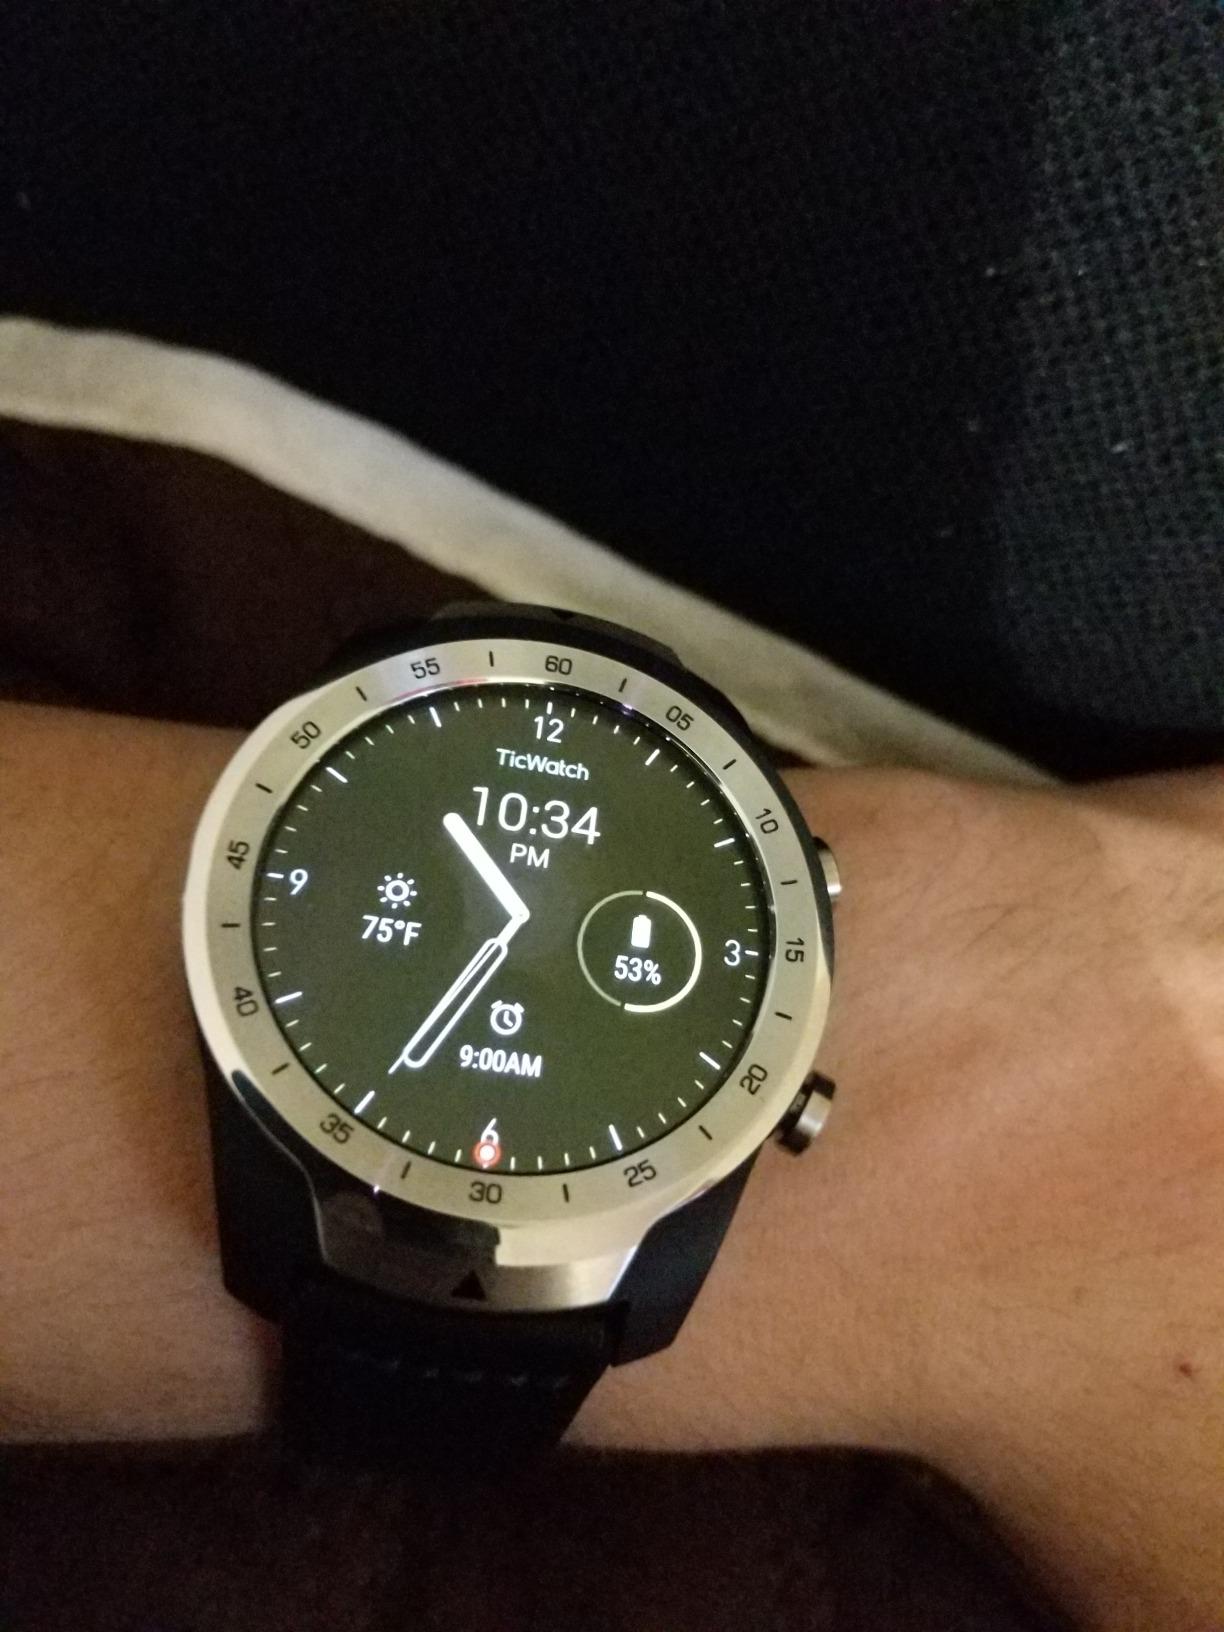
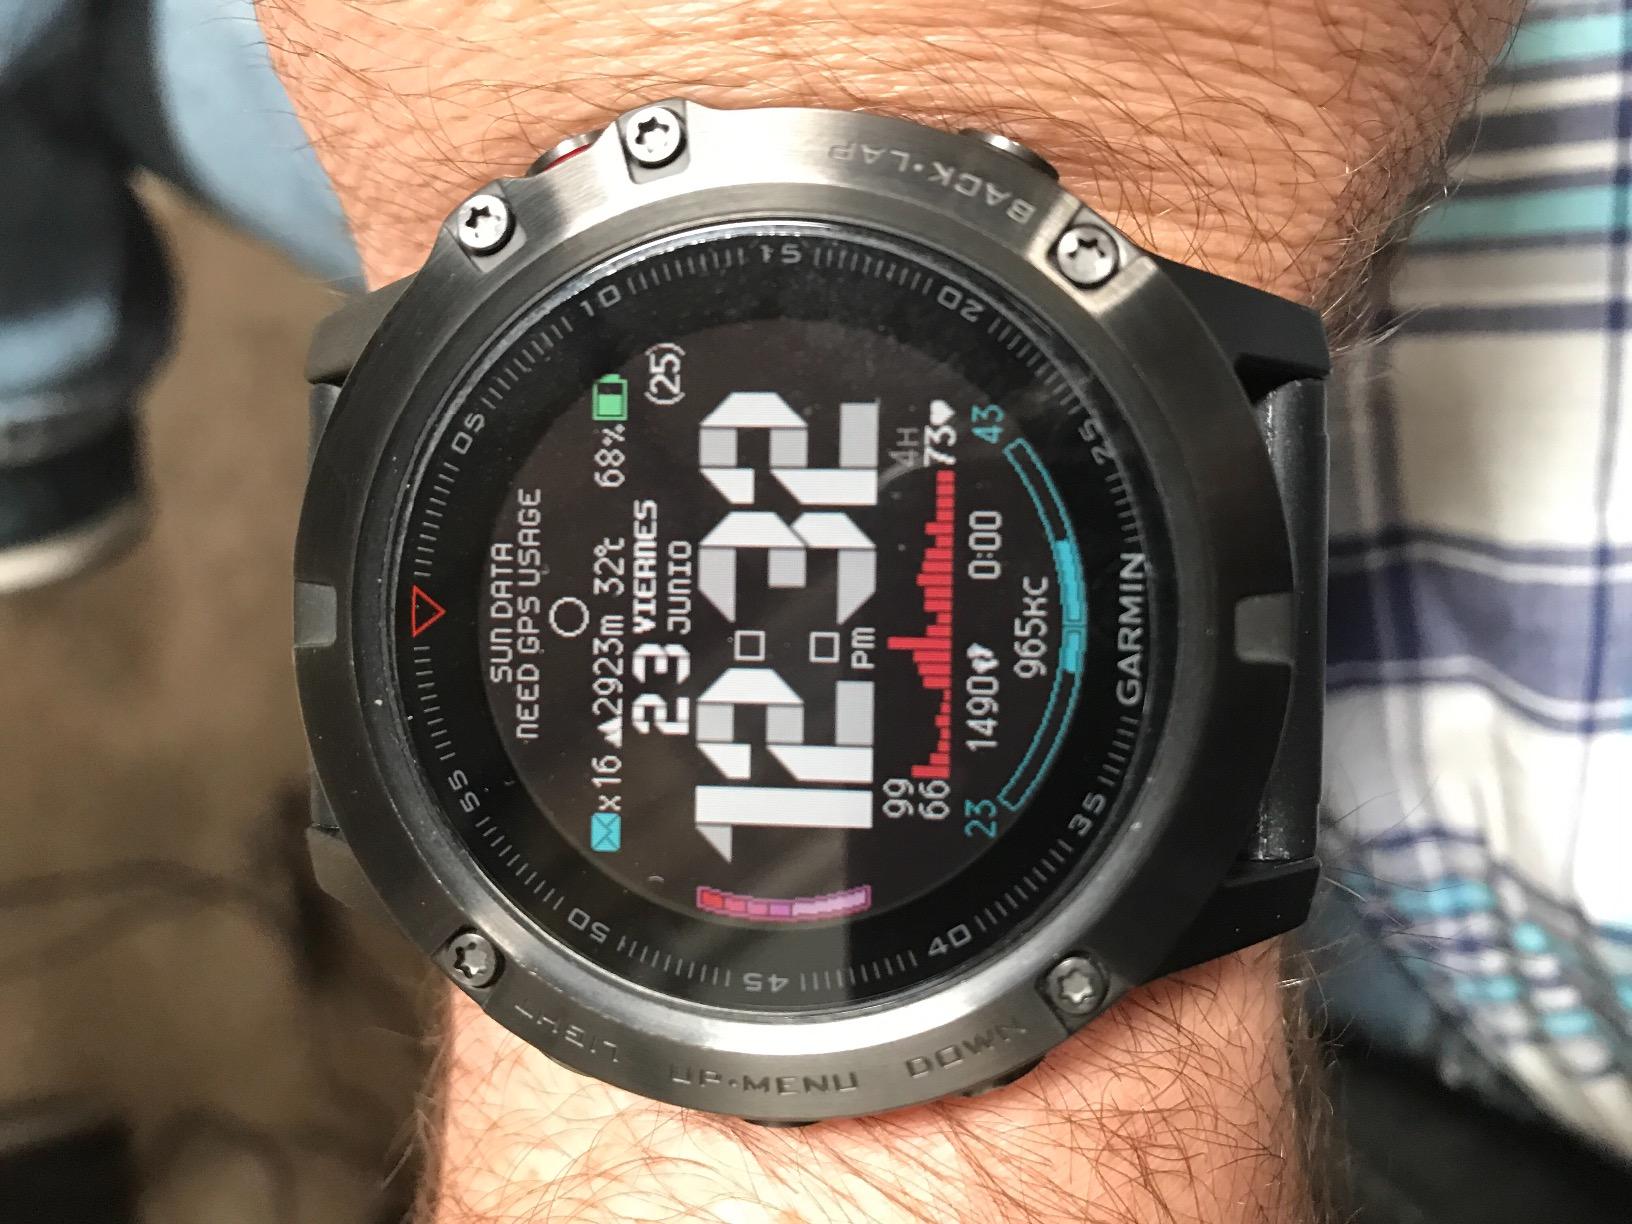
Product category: smartwatch
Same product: no